Vášnivý bozk

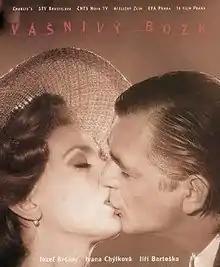

Vášnivý bozk (also known as Vášnivý polibek; "Kiss of Passion") is a 1995 Czecho-Slovak psychological drama film starring Jozef Kroner, Ivana Chýlková, and Jiří Bartoška.